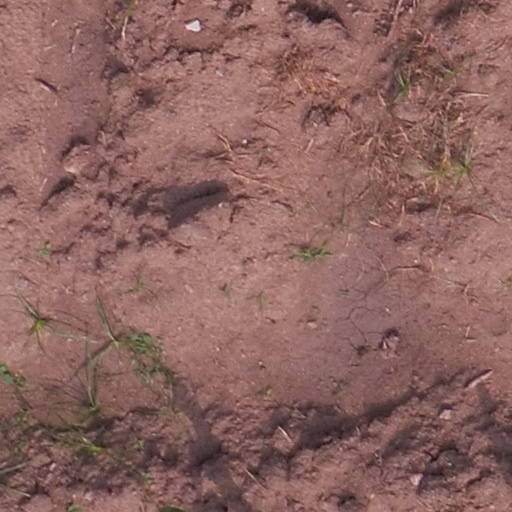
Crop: maize; corn